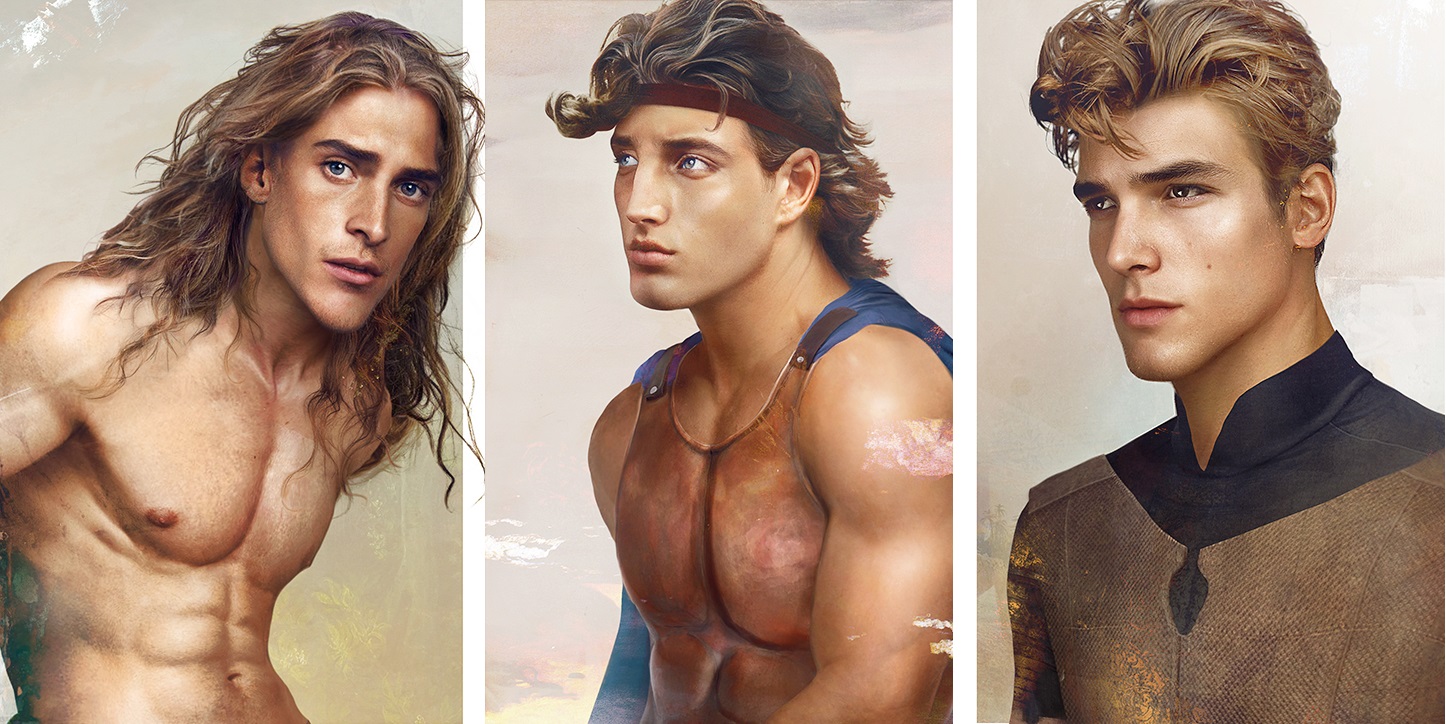
Gender: men